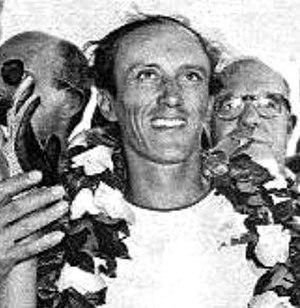
Carlos Enrique Díaz Sáenz Valiente, né le 25 janvier 1917 à Mar del Plata et mort le 14 février 1956, est un tireur sportif argentin.